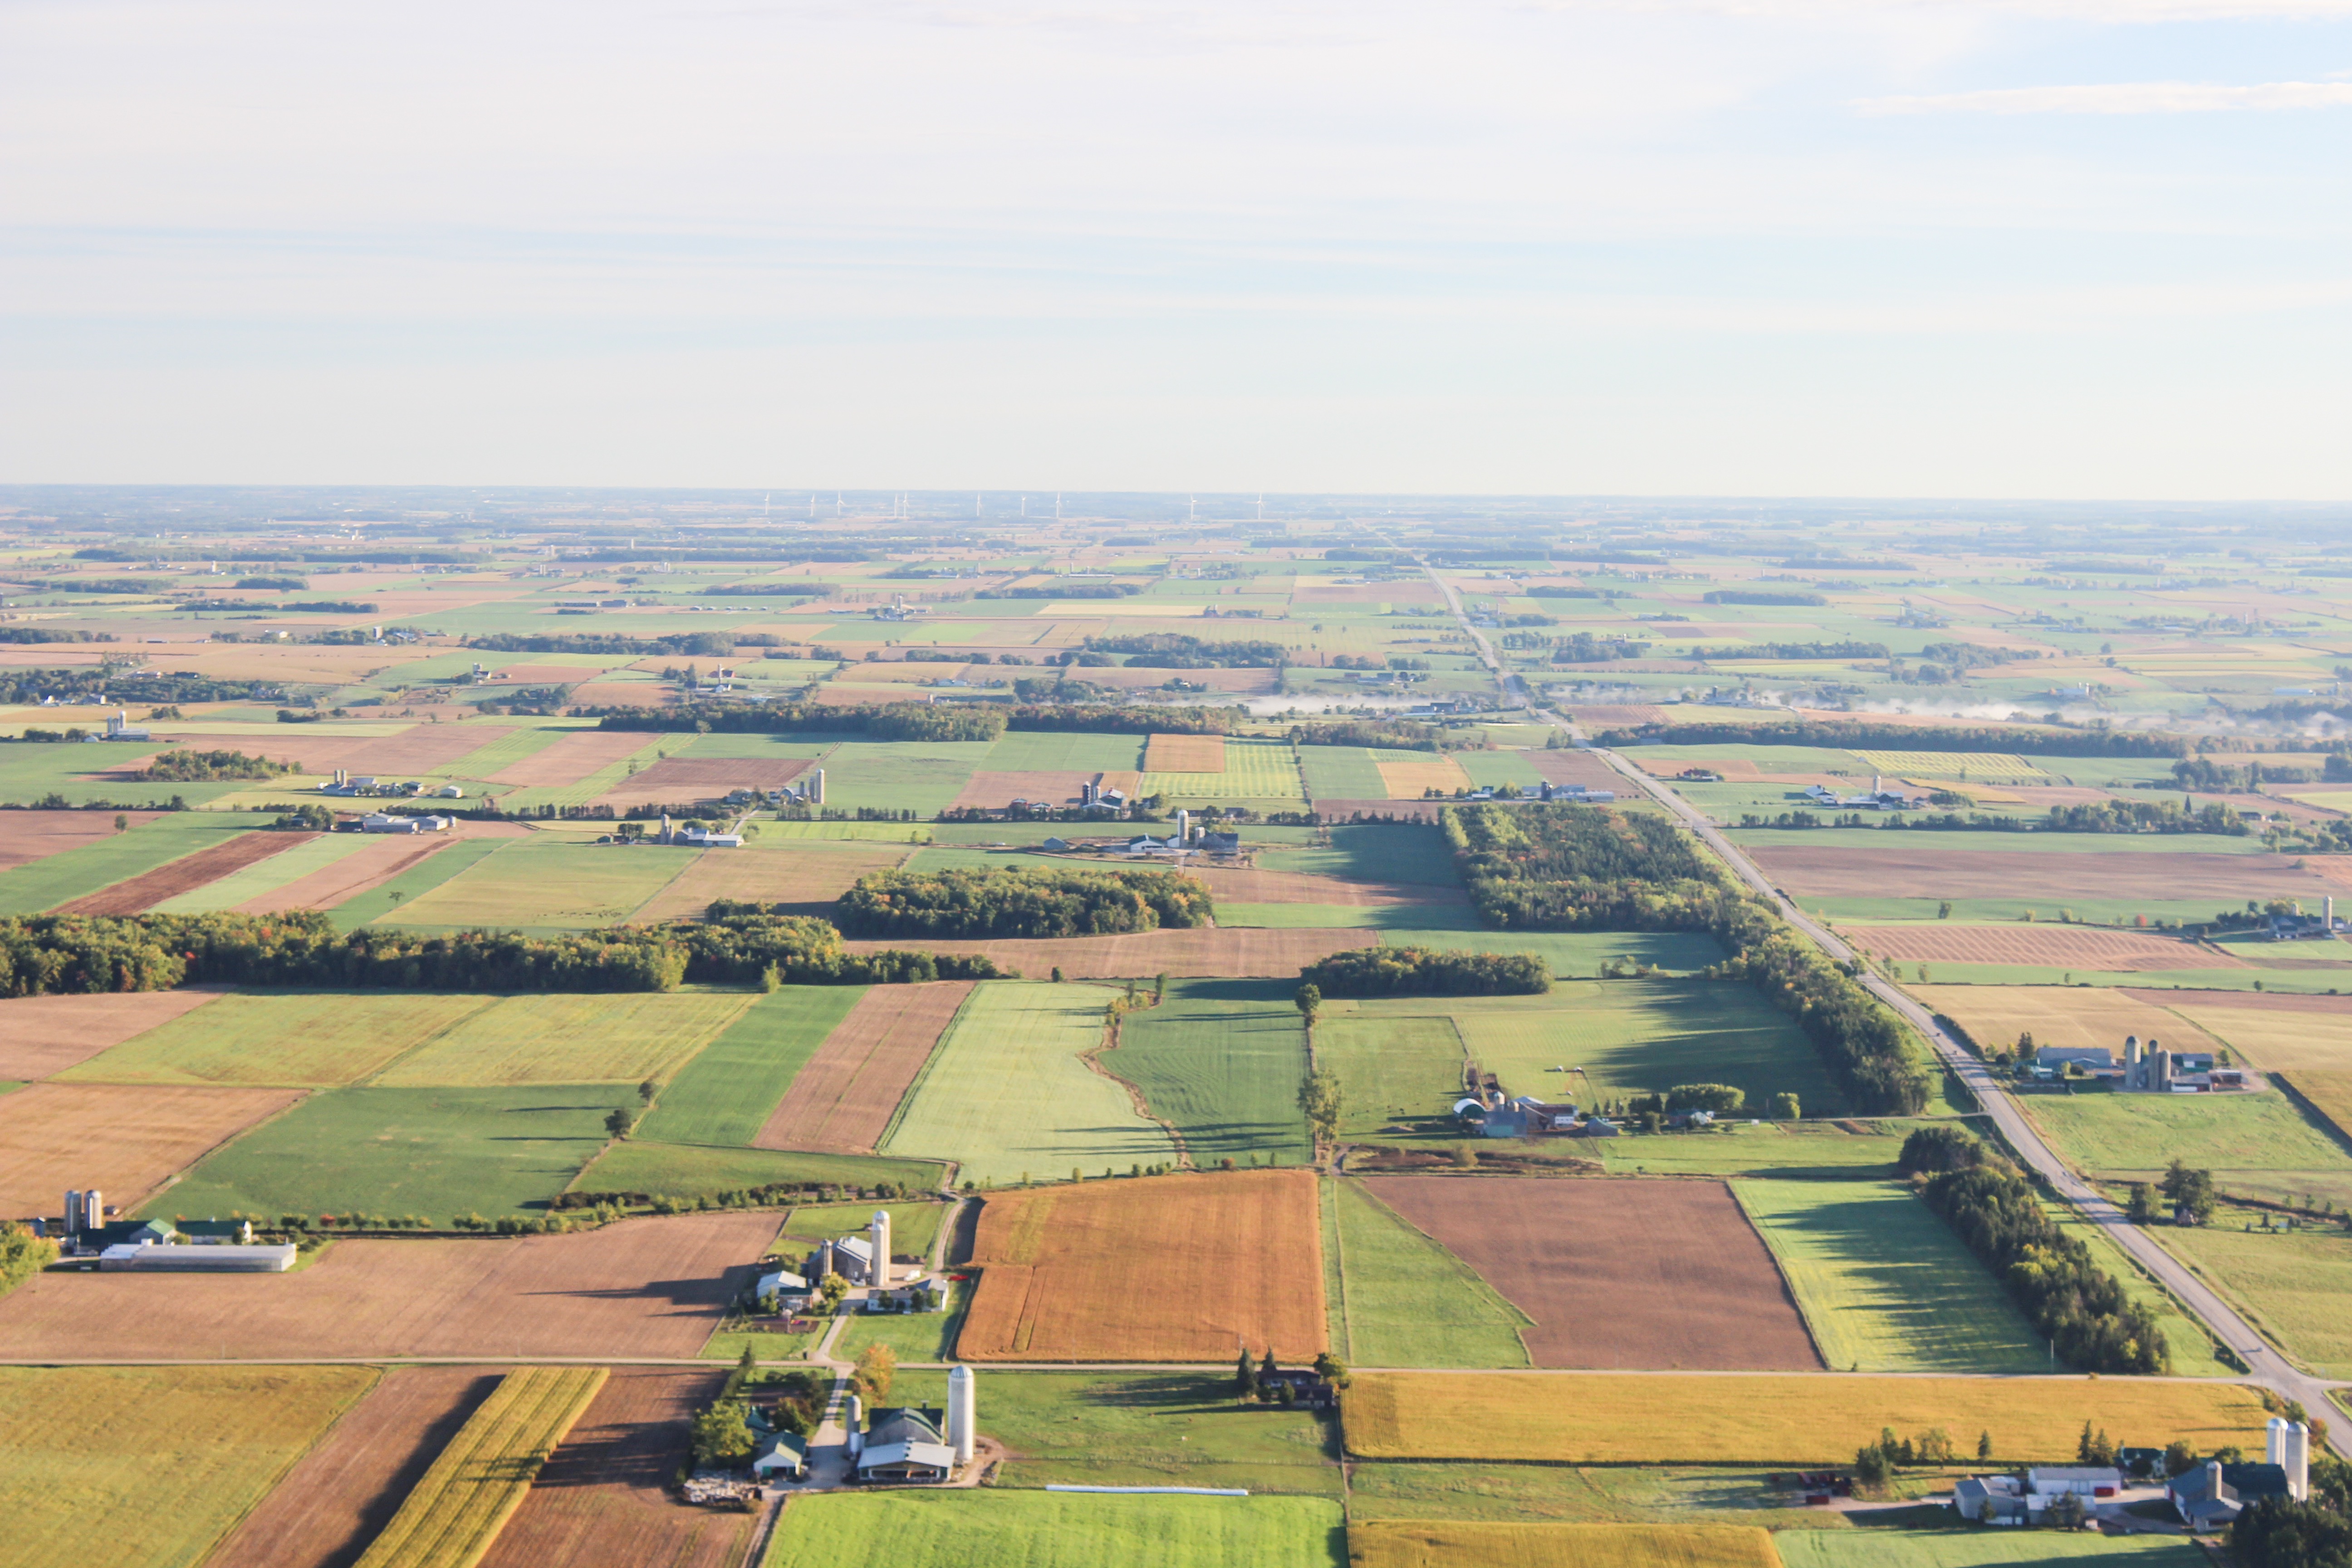
tree, grass, horizon, field, farm, prairie, hill, flight, agriculture, plain, polder, rural area, bird's eye view, aerial photography, residential area, atmosphere of earth